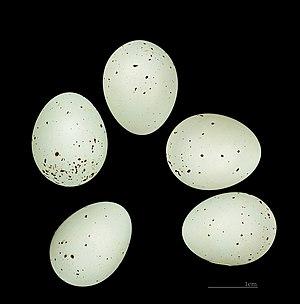
Le Roselin githagine, également appelé Bouvreuil githagine, est une espèce de passereaux de la famille des fringillidés.